Shabdo

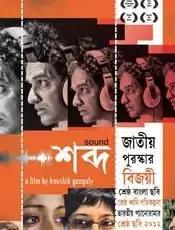
Movie poster

Shabdo ("Sound") is a 2012 Indian Bengali film directed by Kaushik Ganguly. The film revolves around the life of Tarak, a Foley artist from a Bengali film. Tarak's job is to create ambient sounds for films, but, he gradually gets trapped in his own world, a world full of sound (i.e. "Shabdo"). It won the 60th National Film Awards for Best Feature Film in Bengali and the Best Audiography. It went on to KFF 2011, IFFI 2012, Goa, Dubai Film Festival, Singapore Film festival 2012.